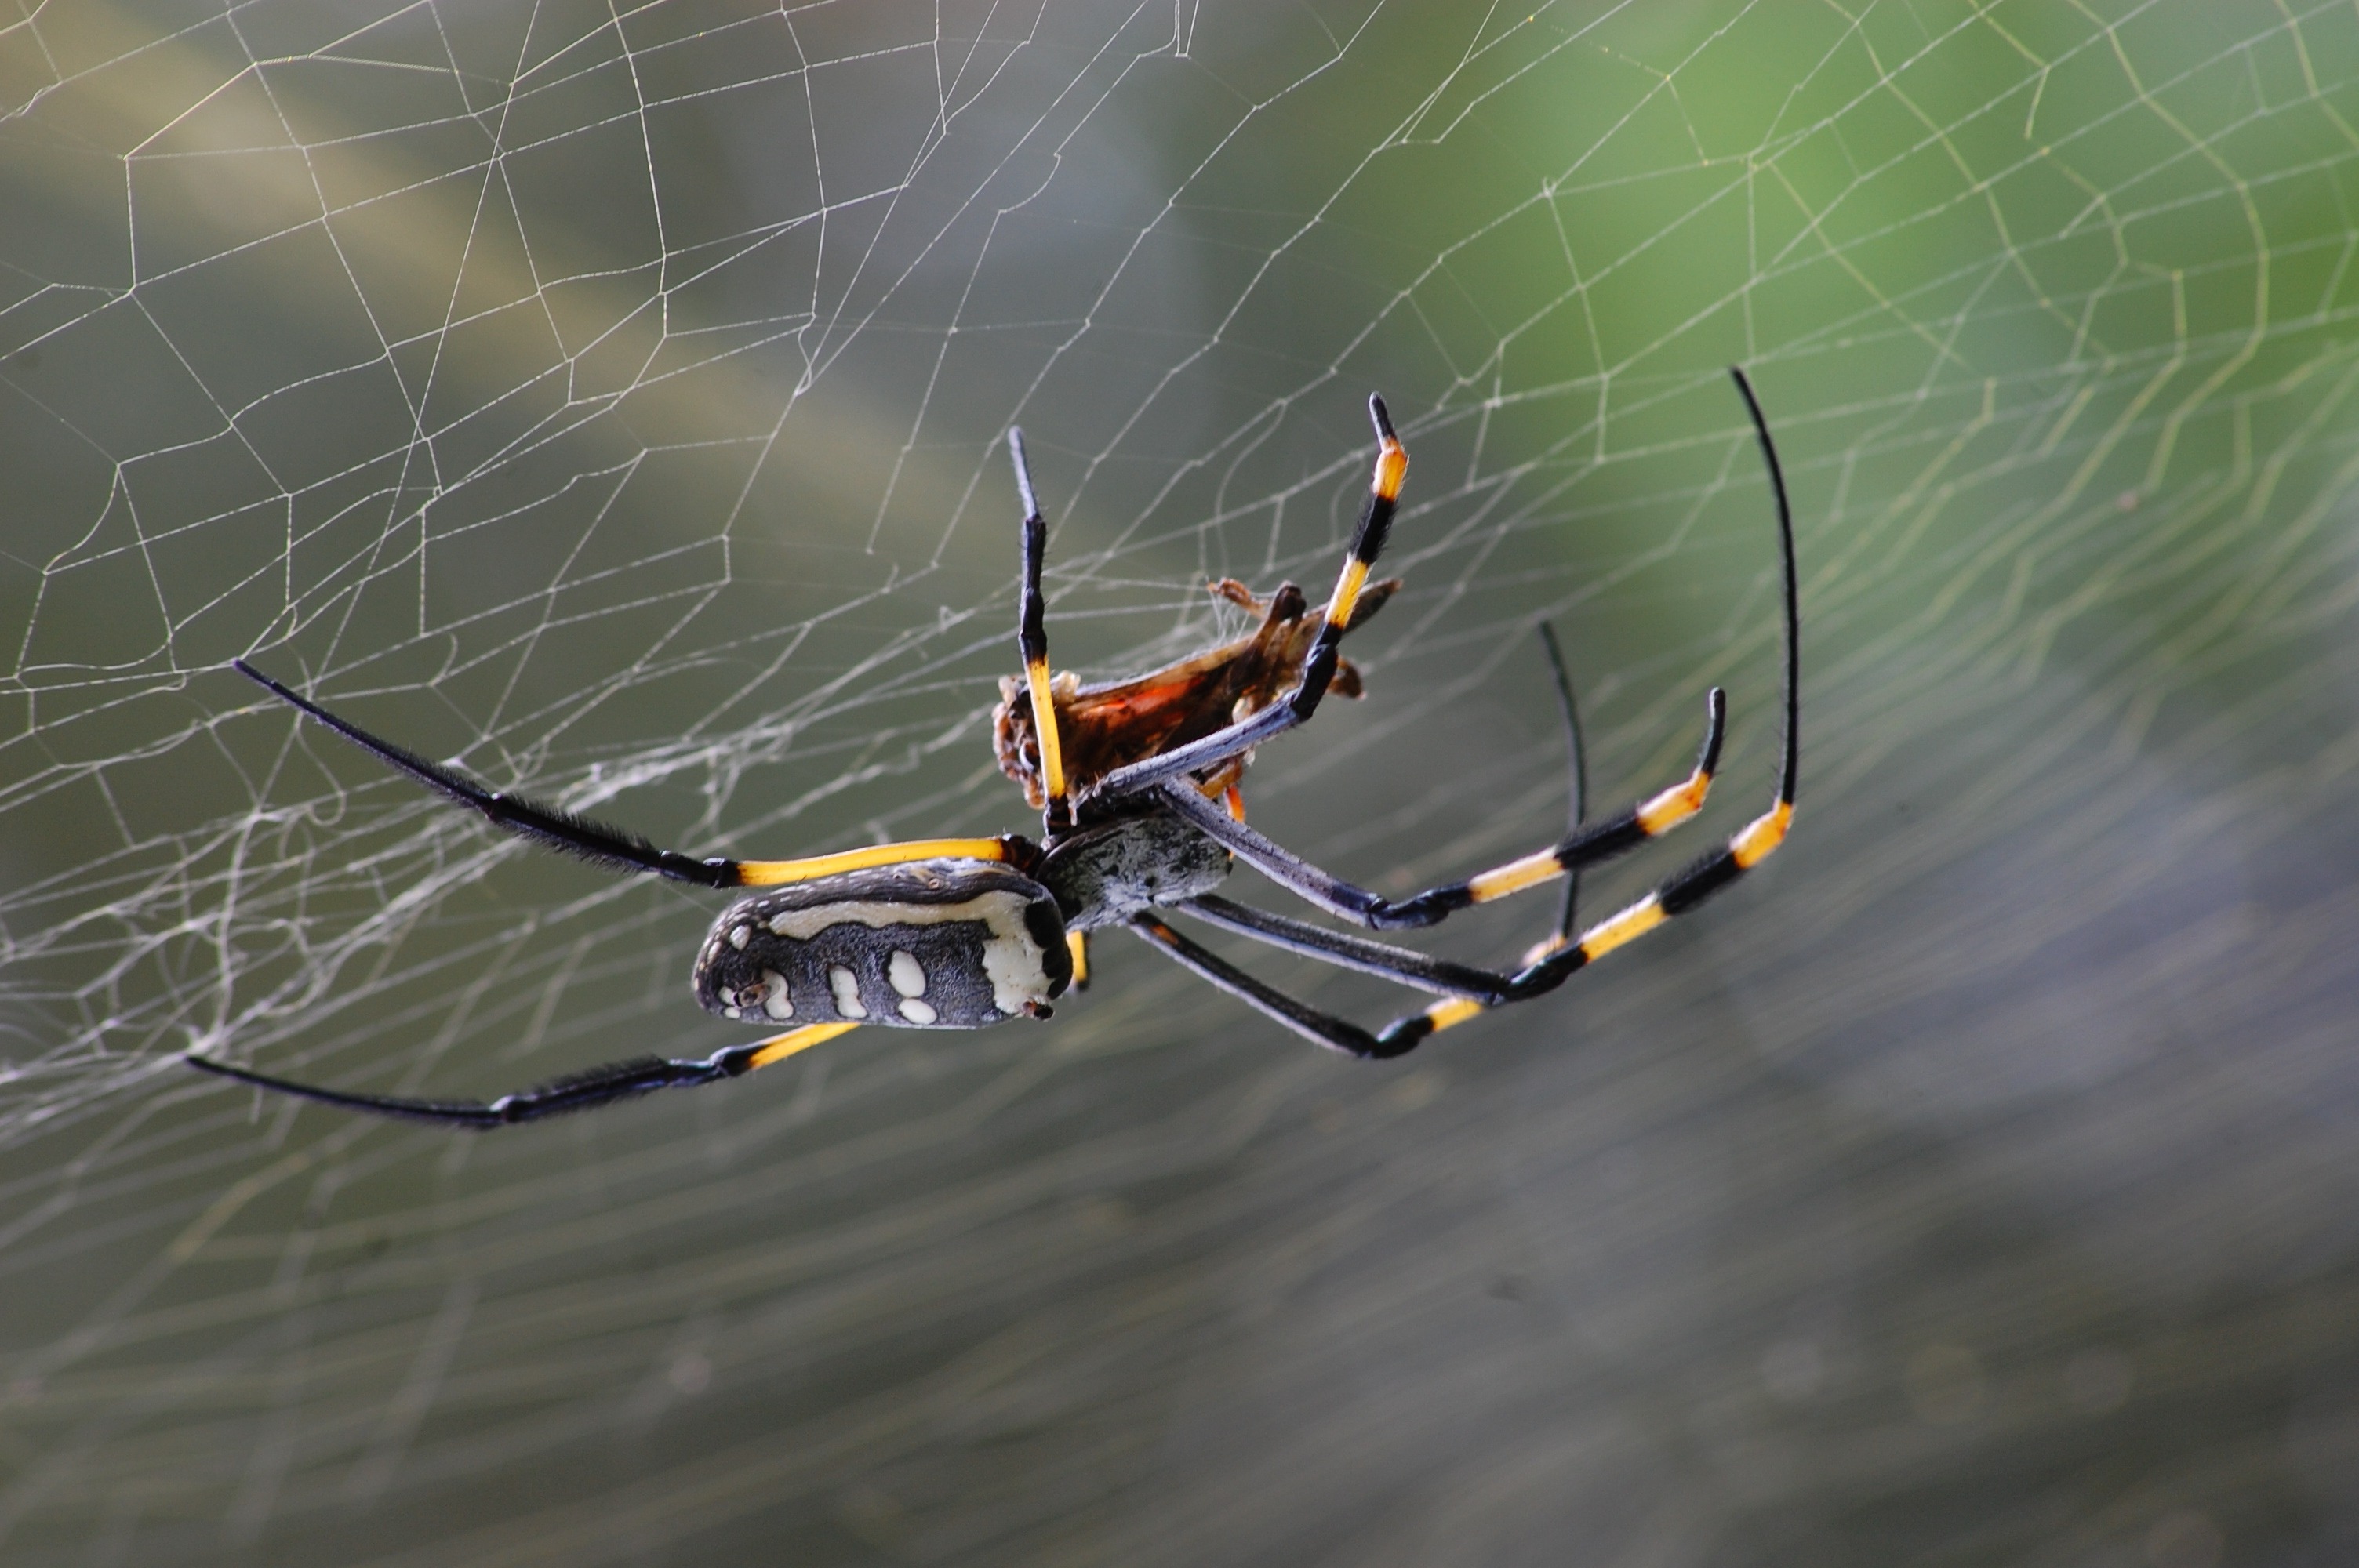
nature, halloween, fauna, material, invertebrate, spider web, cobweb, spider, arachnid, argiope, macro photography, arthropod, european garden spider, araneus, orb weaver spider, yellow garden spider, golden orb spider